The Last Winter (2006 film)

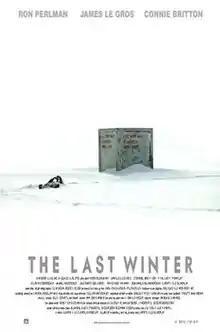
Theatrical release poster

The Last Winter is a 2006 horror film directed by Larry Fessenden. "The Last Winter" premiered in The Contemporary World Cinema Programme at the 2006 Toronto International Film Festival on September 11, 2006. The script for the film originally featured a more woodsy Alaska with pine trees and it was after a research trip to Prudhoe Bay that they discovered the harsh flat conditions that ultimately ended up in the film. The movie received mostly positive reviews from critics, praised for its tension and character dynamics.